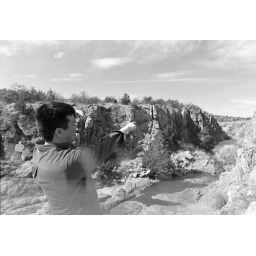
I converted this to black and white in an attempt to save the photo from looking too damaged.